100 Hekate

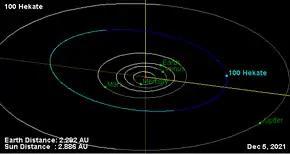
orbit

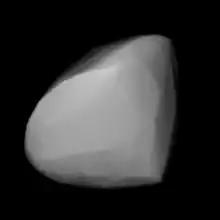
3D convex shape model of Hekate

This is a stony S-type asteroid with a diameter of and a sidereal rotation period of . It orbits in the same region of space as the Hygiea asteroid family, though it is actually an unrelated interloper. However, its geometric albedo of is too high, and it is of the wrong spectral class to be part of the dark carbonaceous Hygiea family. It is listed as a member of the Hecuba group of asteroids that orbit near the 2:1 mean-motion resonance with Jupiter.